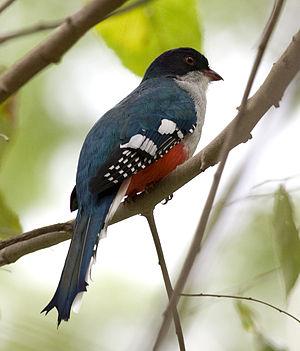
Le Trogon de Cuba, ou Tocororo, est une espèce d'oiseau de la famille des Trogonidae.